Ba'athist Iraq

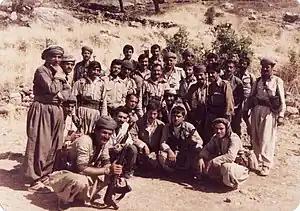
Group of about 20 Iraqi soldiers, posing with guns

Iraq, under the rule of the Iraqi-led Arab Socialist Ba'ath Party, was a one-party state. The Regional Command (RC, the leading organ of the Iraqi Regional Branch of the Ba'ath Party) was the party's top decision-making body; Regional Command members were elected for five-year terms at the party's regional congress. The Regional Secretary (commonly referred to as the General Secretary) was the head of the Regional Command, chaired its sessions and was leader of the Ba'ath Party Regional Branch in Iraq. In theory members of the Regional Command were responsible to the party congress, but in practice they controlled the congress, and the leadership often decided results beforehand. The party's National Command was, in theory, the highest decision-making body. It was responsible for coordinating the pan-Arab Ba'ath movement. All National Command members came from their distinct regional (meaning "country" in Ba'athist etymology) branch; for instance, there was always a member who represented the Ba'ath Party's Jordanese Regional Branch. Because of the 1966 Ba'ath Party schism (which split the Ba'ath movement into an Iraqi-led branch and a Syrian-led branch), the National Command never controlled the whole Ba'ath movement; there was a National Command headquartered in Syria, which commanded another Ba'ath movement. Another problem was the fact that the National Commands in Iraq and Syria were under the control of the country's respective regional commands.